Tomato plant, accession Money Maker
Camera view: horizontal (90 deg, fisheye); turntable rotation: 300 degrees
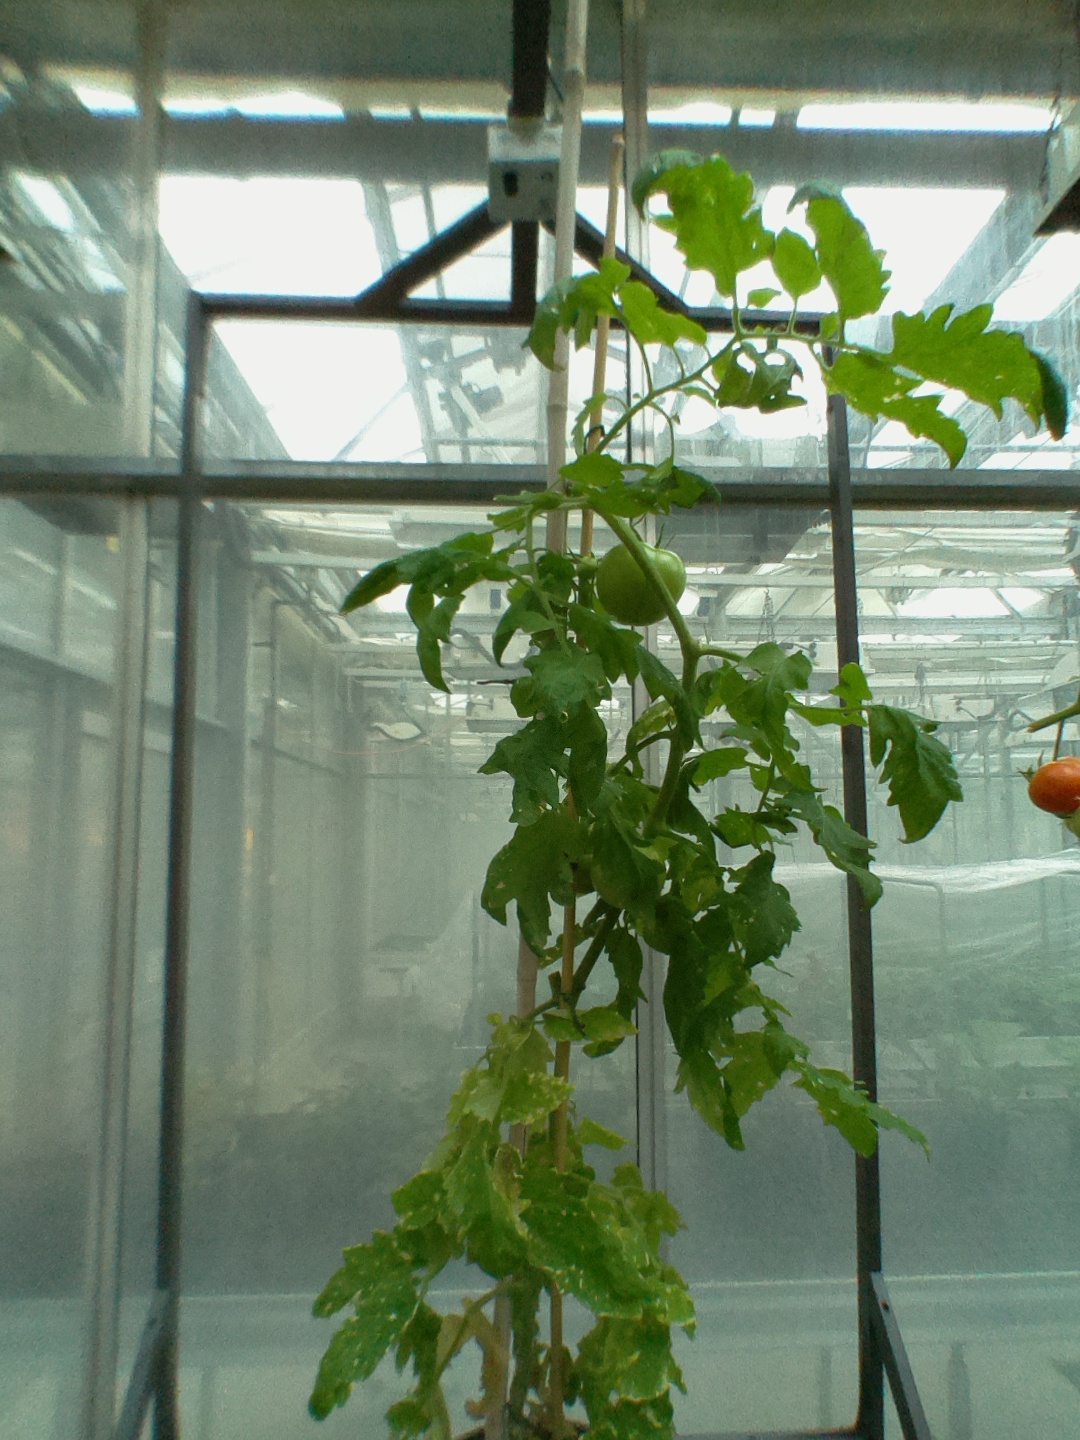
BBCH growth stage 79: 90% -100% of final fruit size